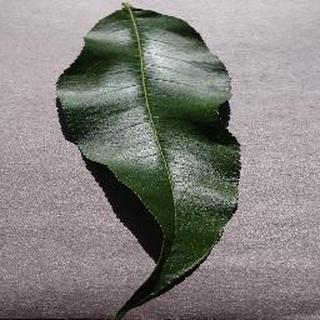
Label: healthy_peach